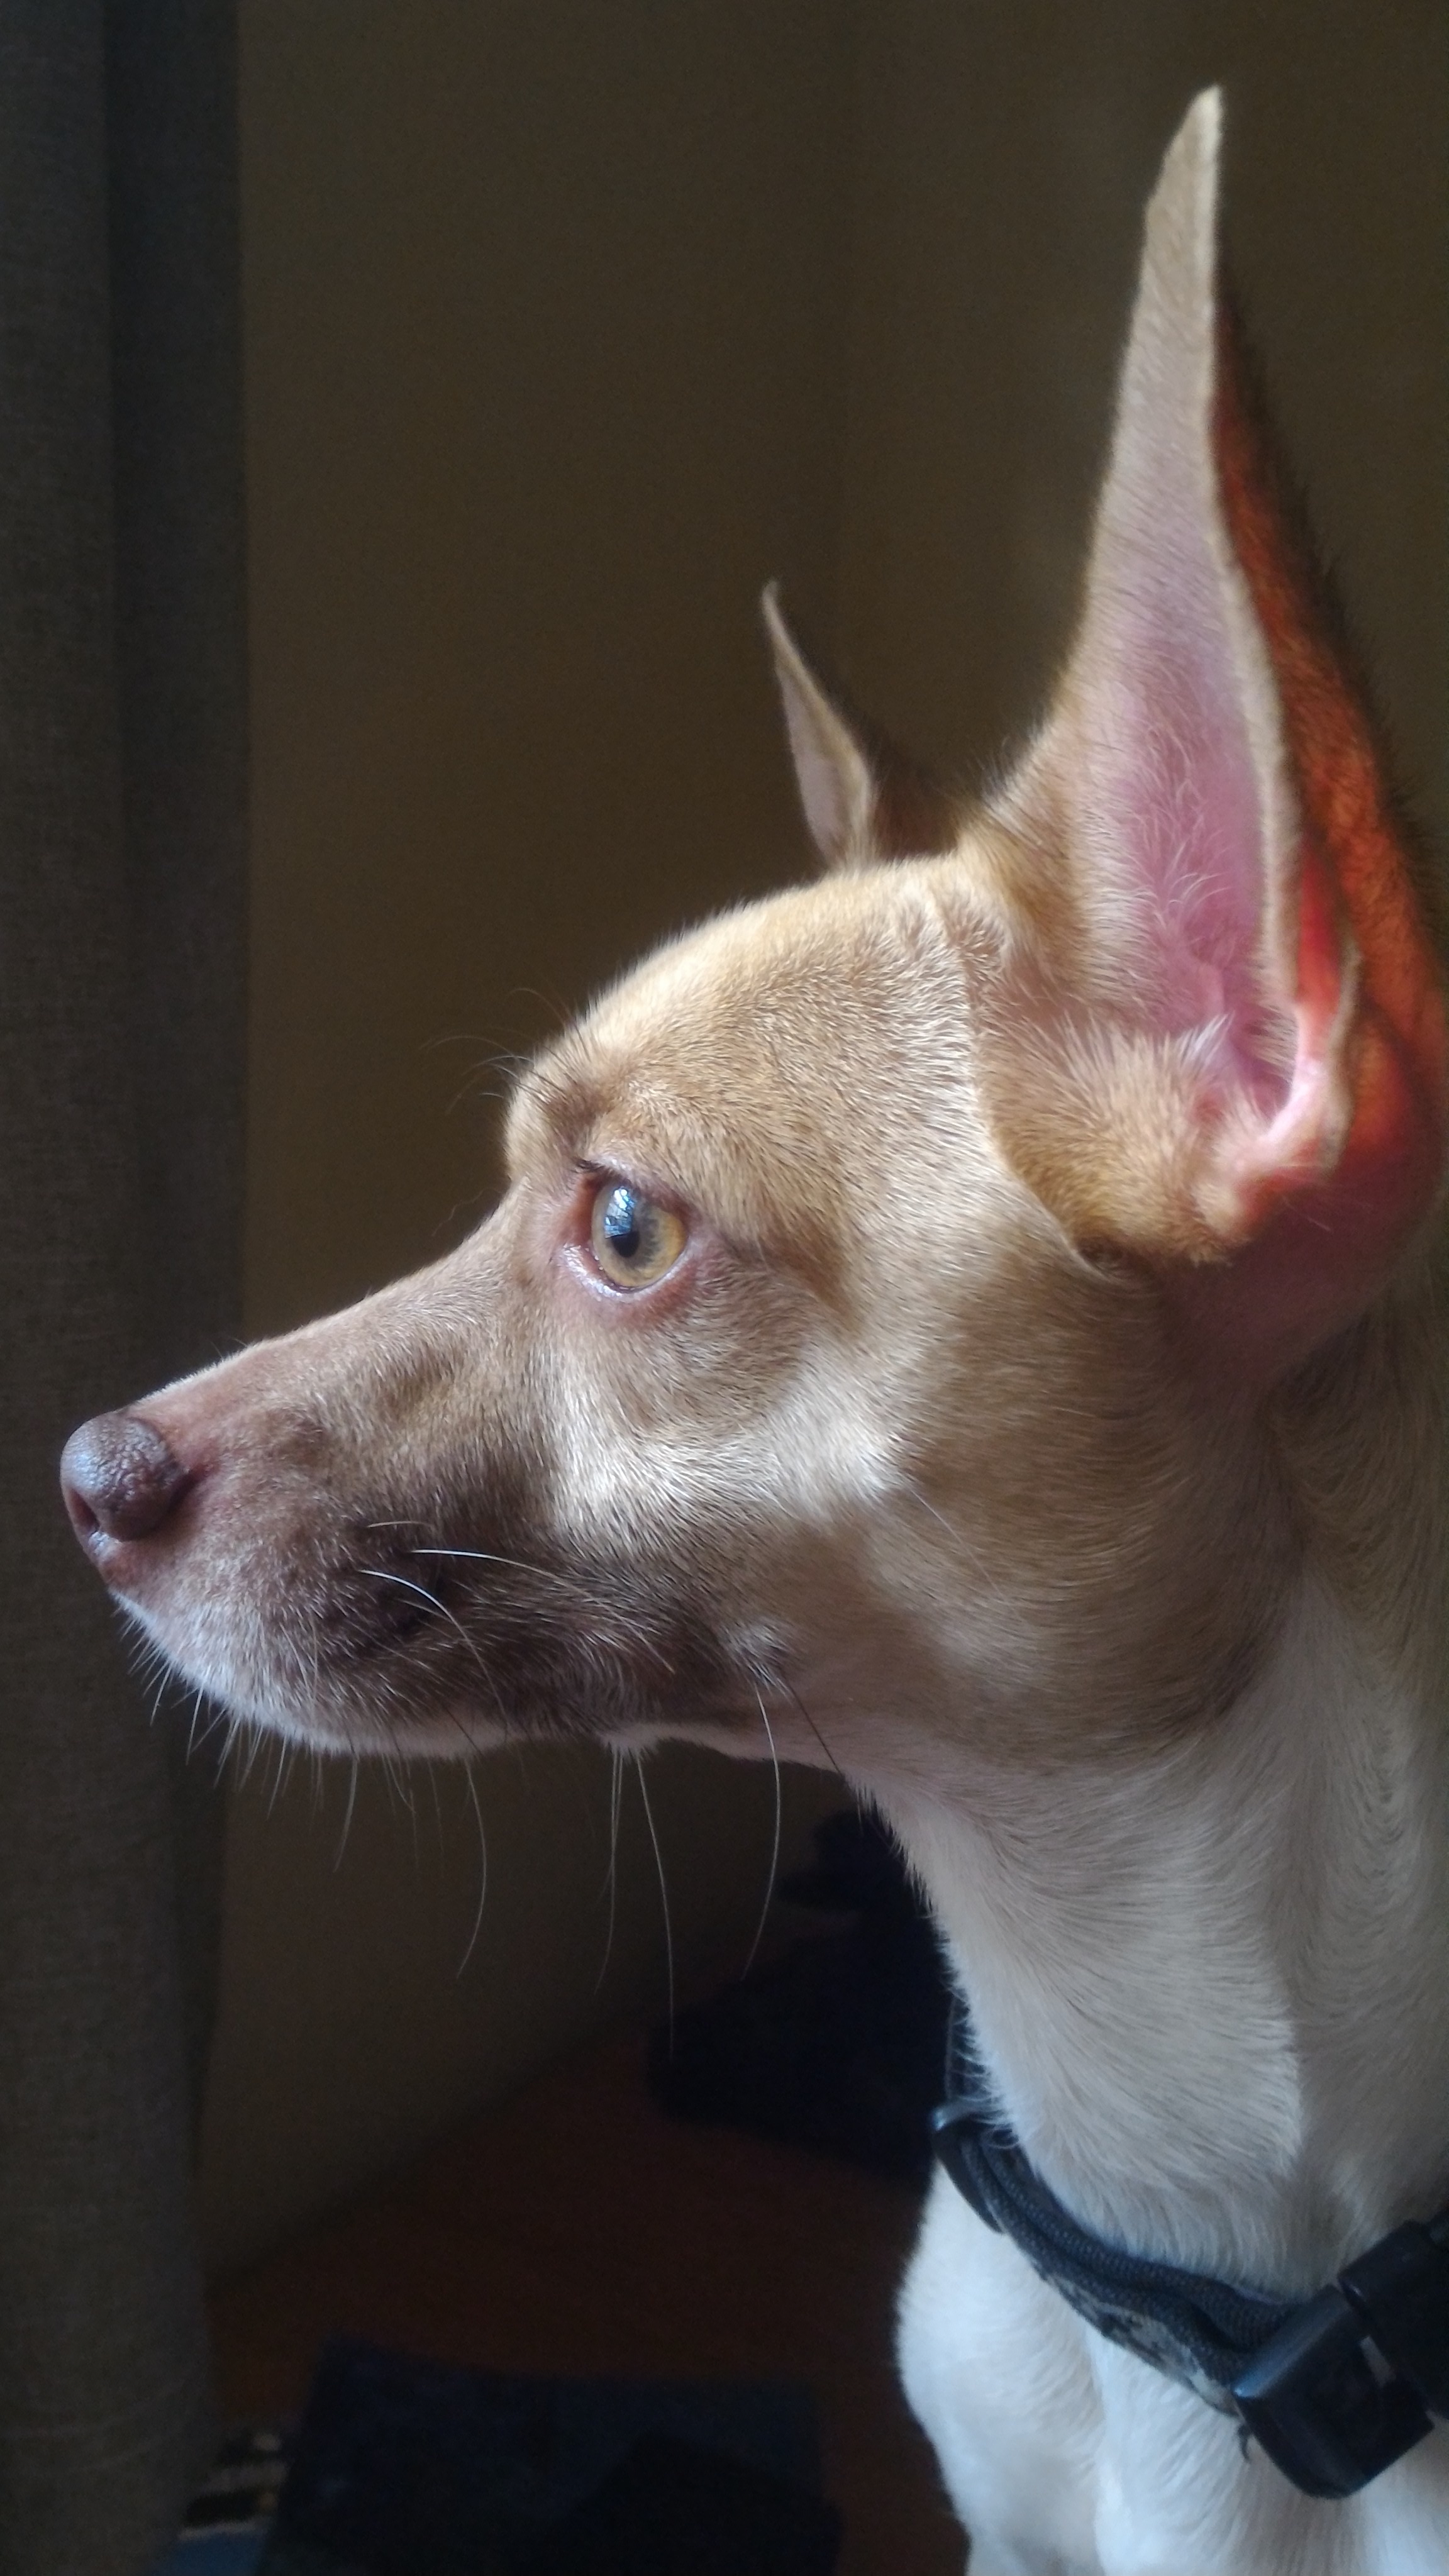
puppy, dog, cat, mammal, nose, whiskers, vertebrate, dog like mammal